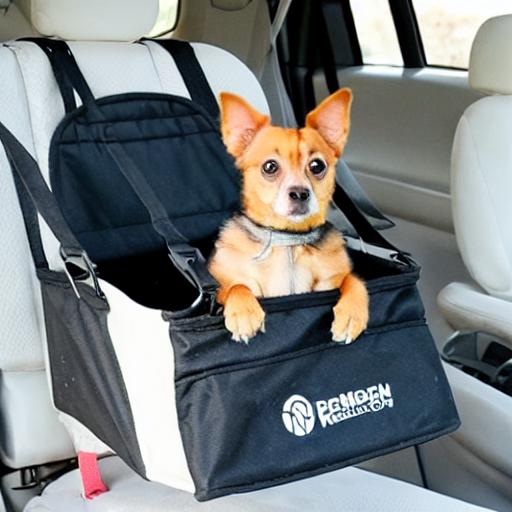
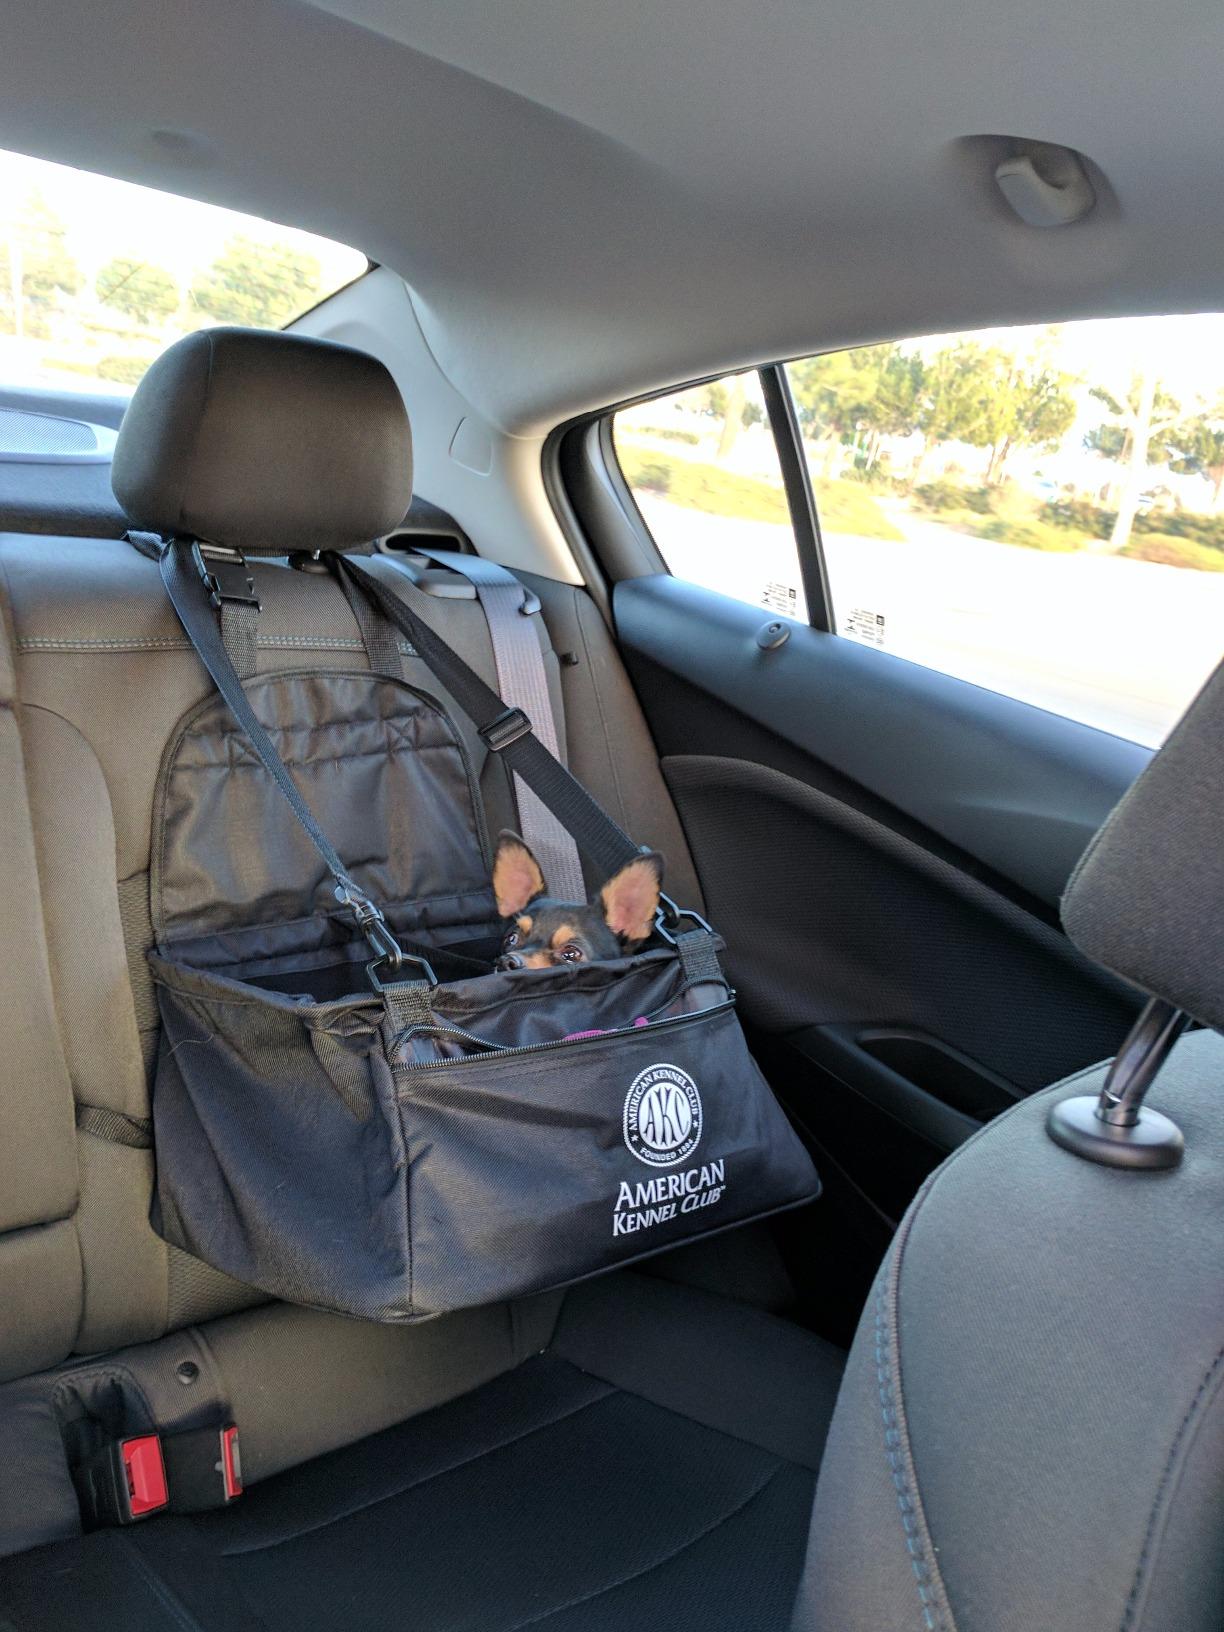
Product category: items_kennel
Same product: no